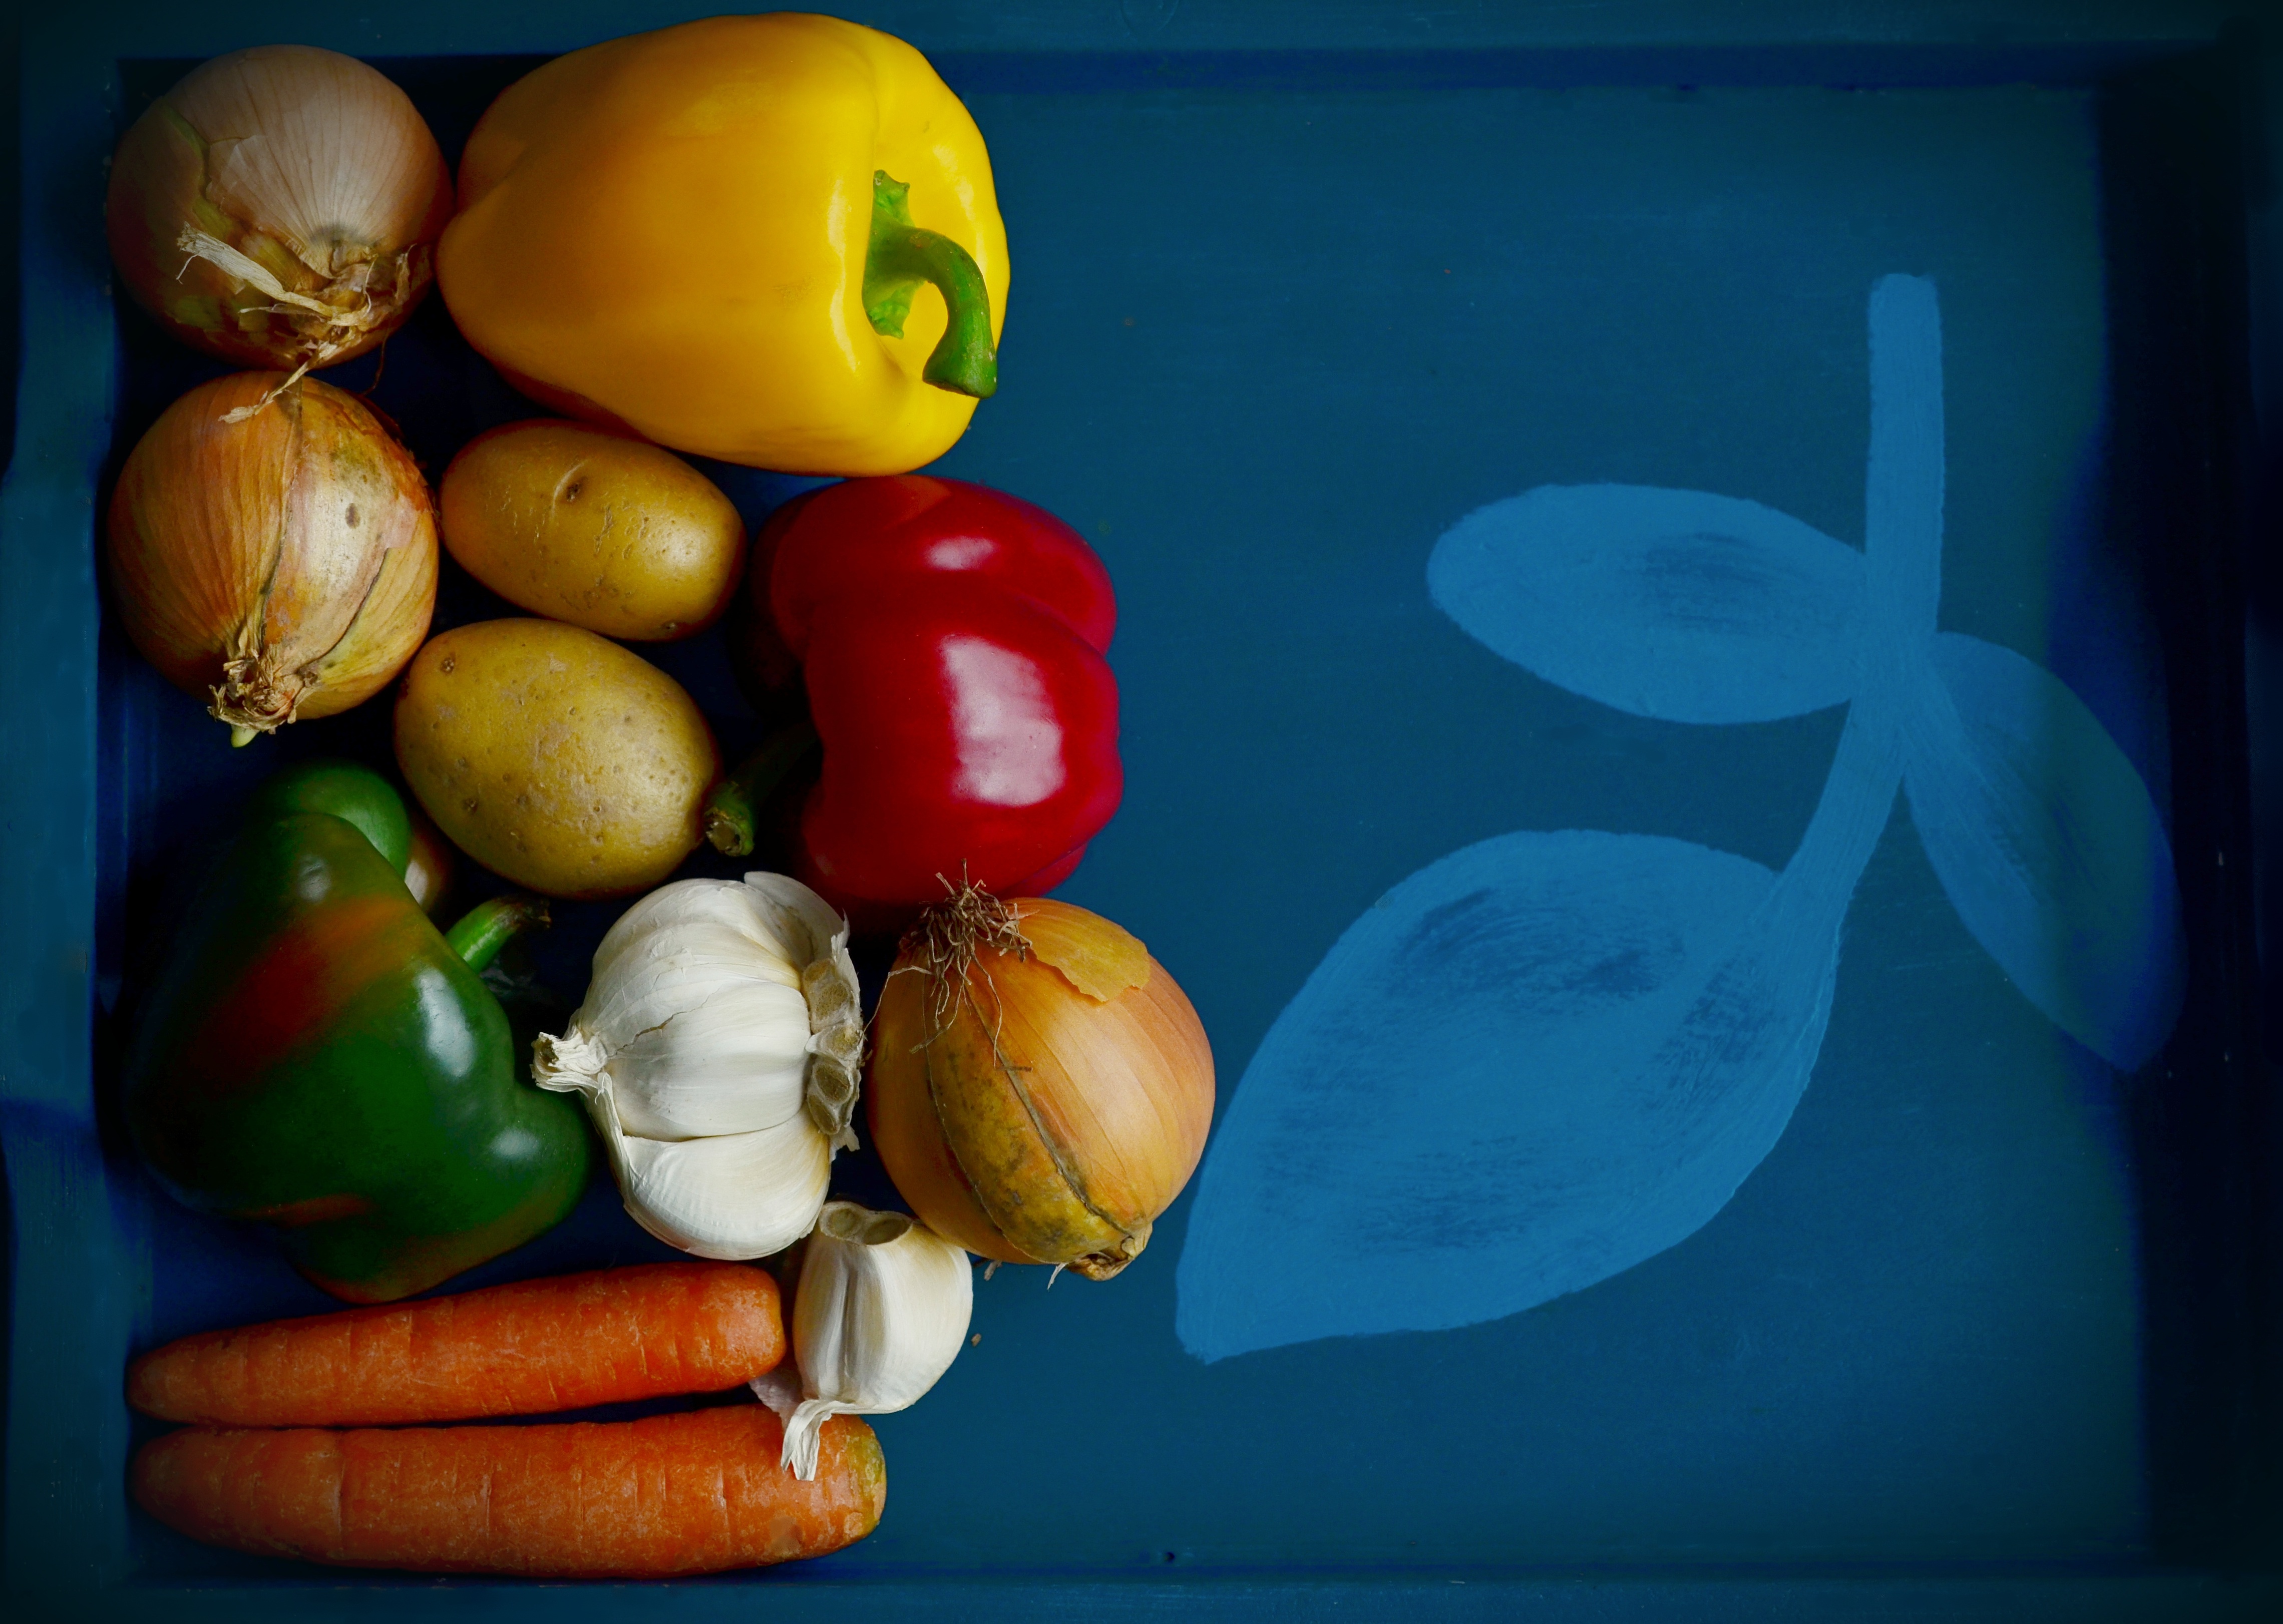
plant, fruit, flower, food, produce, vegetable, color, recipe, blue, healthy, eat, lunch, still life, tray, painting, cook, background, nutrition, vegetables, tasty, vitamins, frisch, benefit from, template, flowering plant, still life photography, land plant